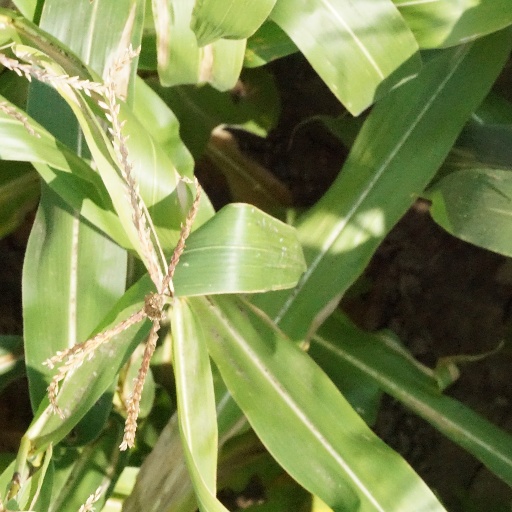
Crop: maize; corn